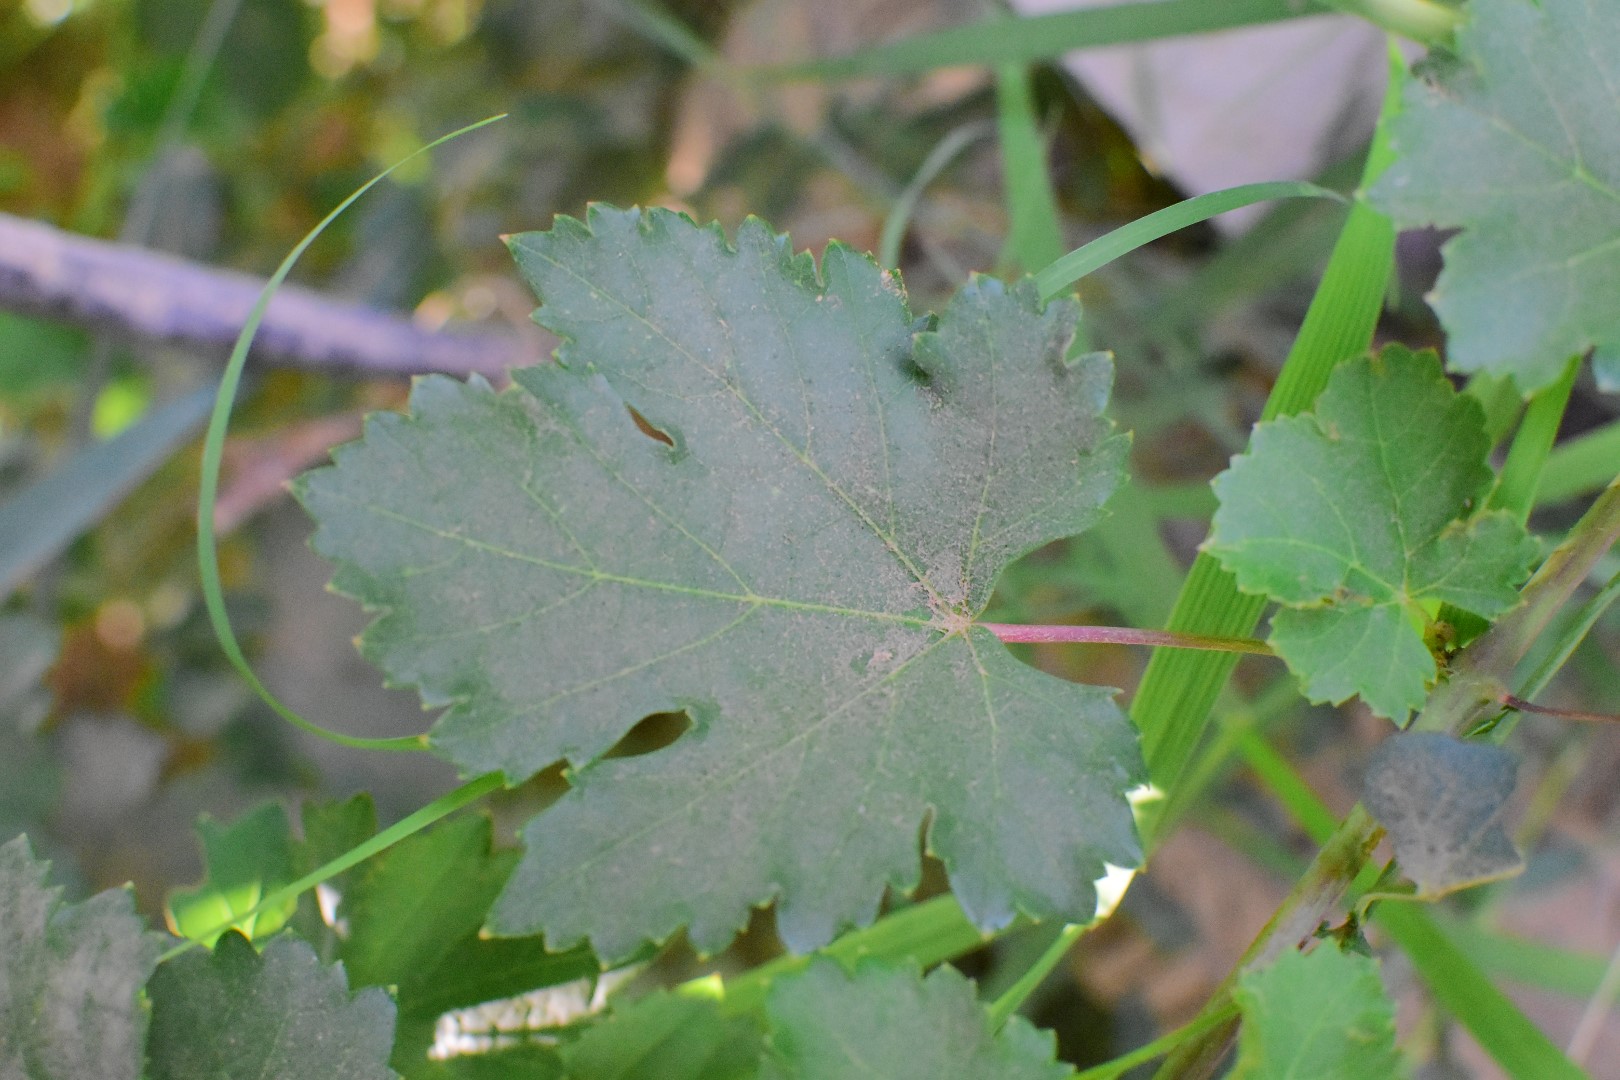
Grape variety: Deas Al-Annz